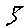
Label: 5